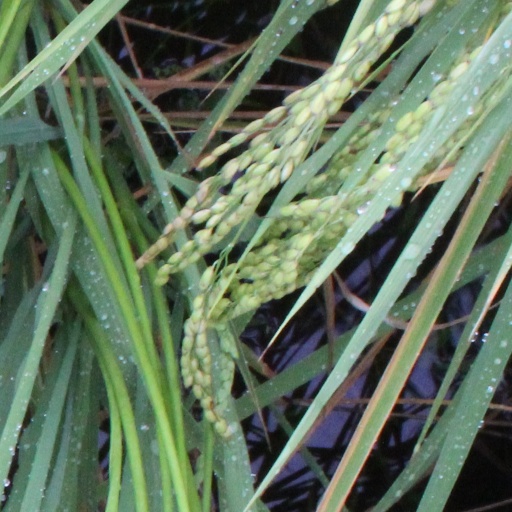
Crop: rice